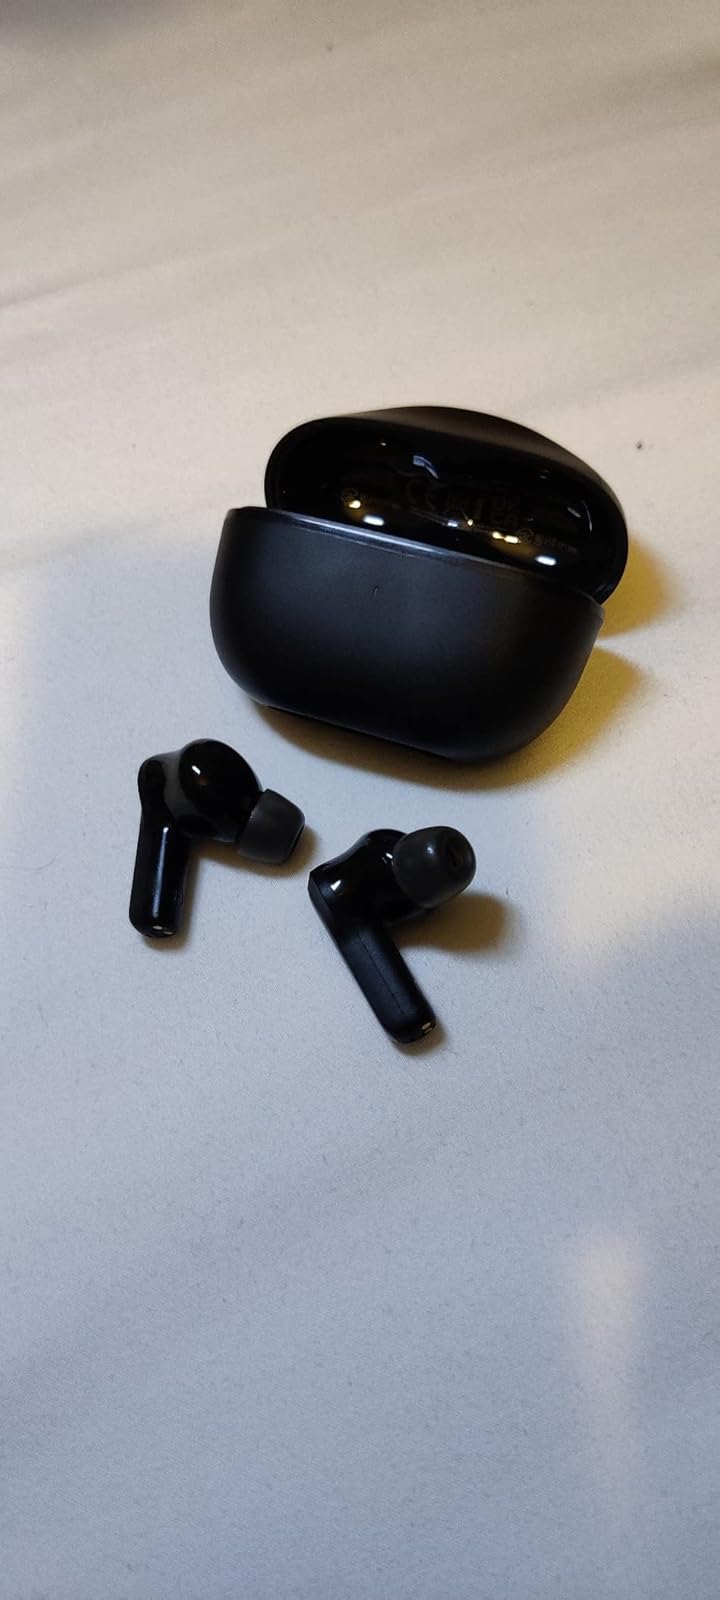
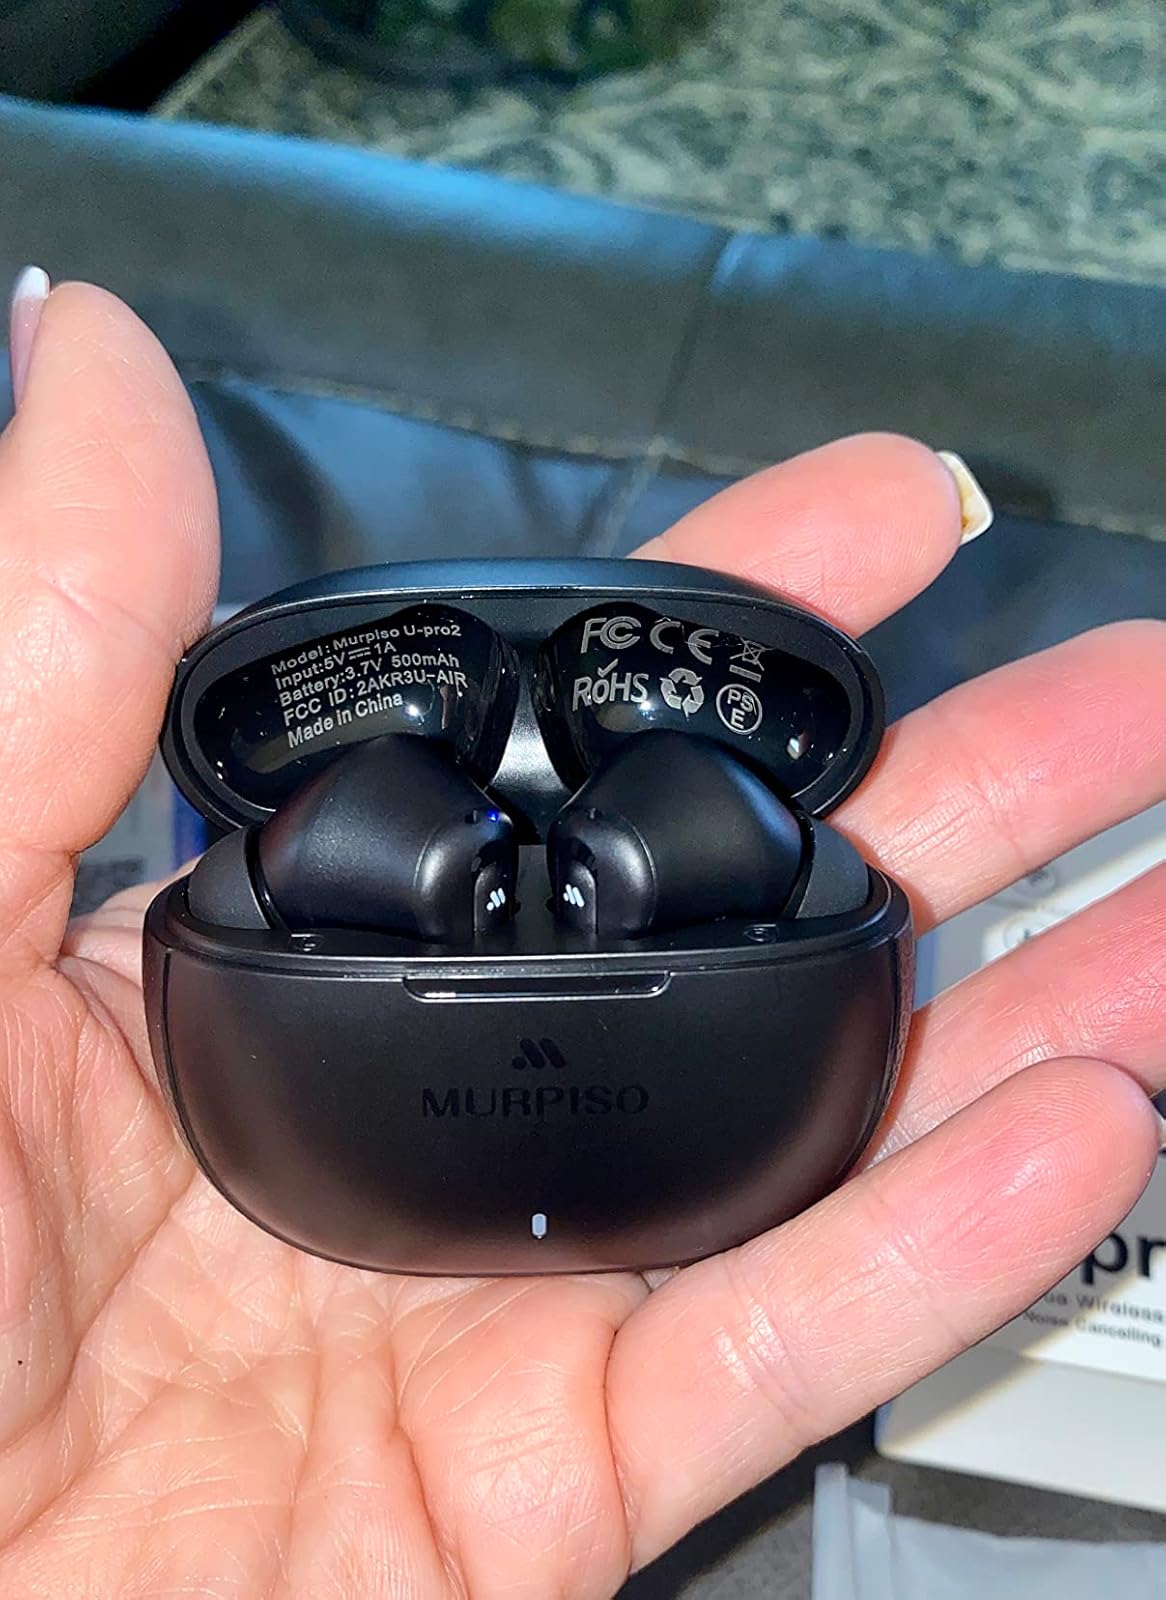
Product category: earbuds
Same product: no